Tamil dynasties

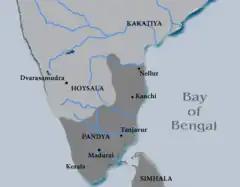
Pandyan Empire

Tamil dynasties (தமிழ் பேரரசுகள்) are the kingdoms who ruled over present day Tamil Nadu, Sri Lanka, Andhra Pradesh, Karnataka, Kerala and Odisha. These include the Pallavas, the Pandyas, the Cholas and the Cheras.